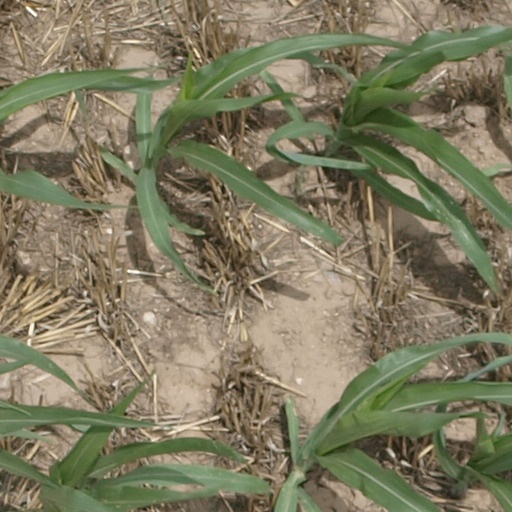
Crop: maize; corn